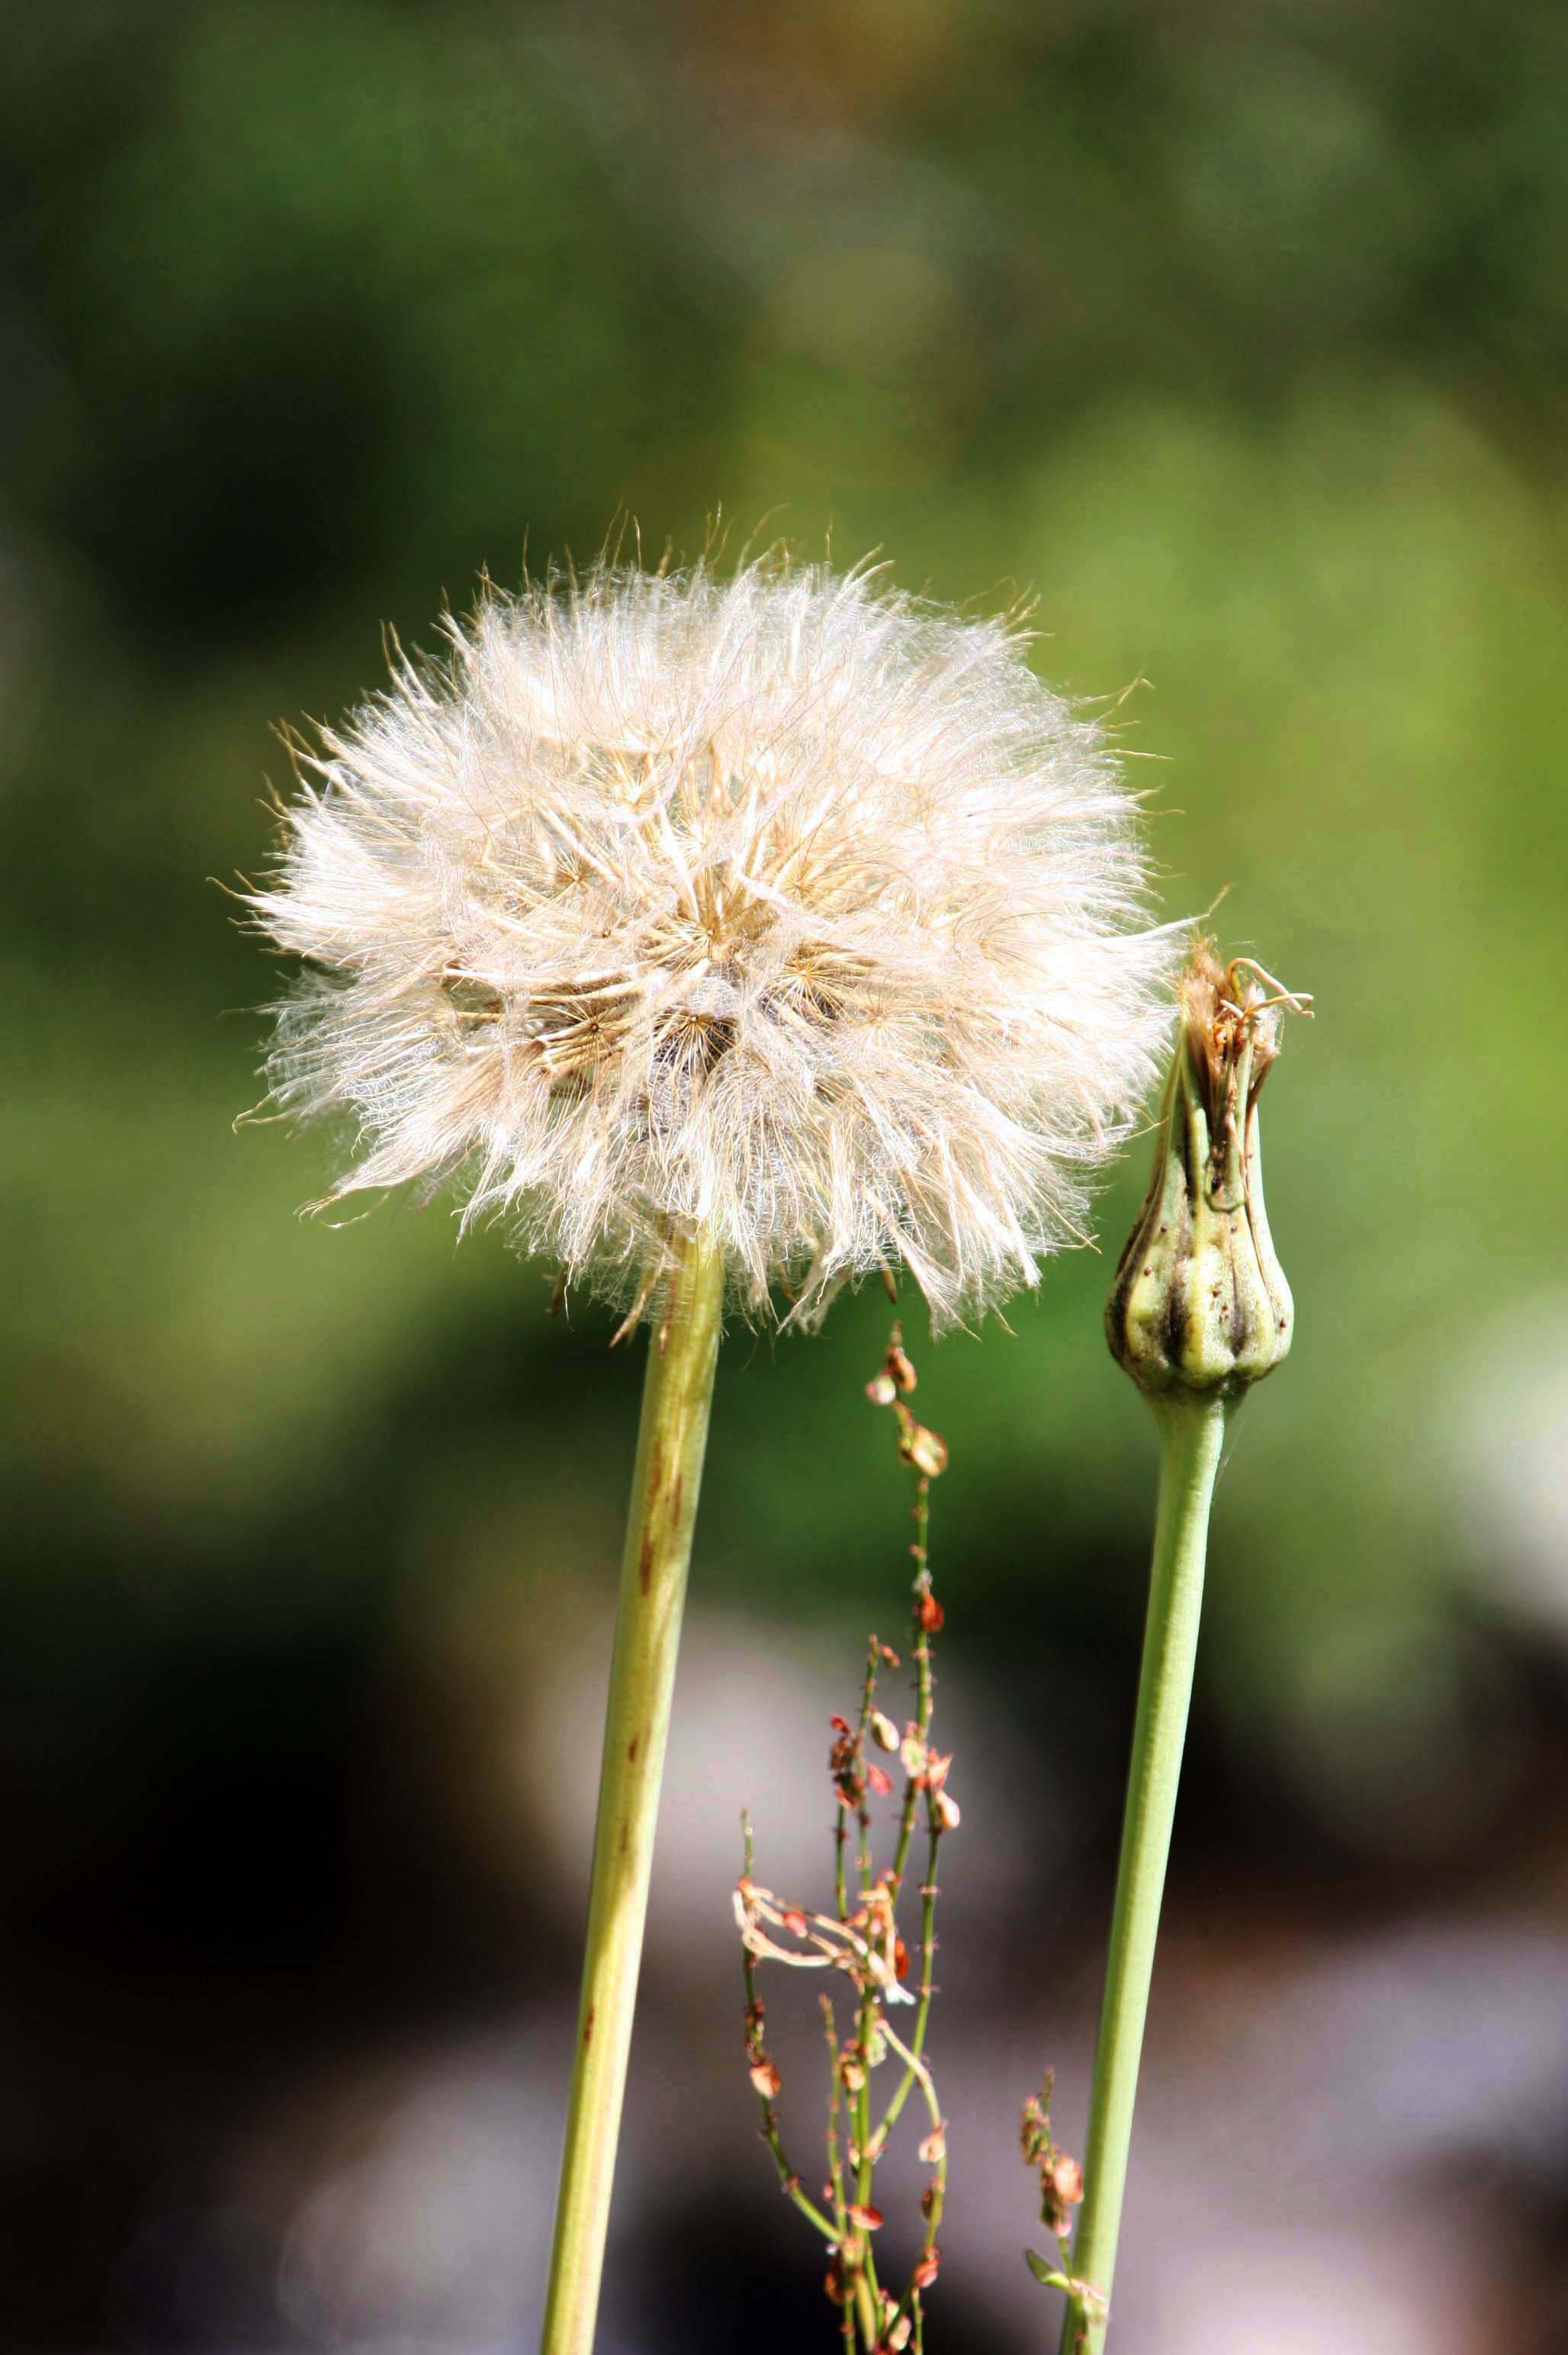
nature, grass, branch, plant, photography, dandelion, leaf, flower, spring, green, botany, yellow, flora, fauna, plants, wildflower, flowers, close up, macro photography, foreground, flowering plant, daisy family, wild flora, grass family, plant stem, land plant, thorns spines and prickles